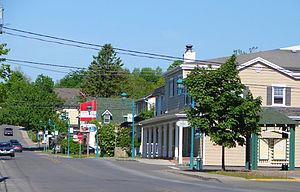
Chemin Sainte-Angélique à Saint-Lazare, au Québec
Saint-Lazare, également appelée Saint-Lazare-de-Vaudreuil, est une municipalité québécoise située à l'ouest de la région métropolitaine de Montréal. Elle fait partie de la municipalité régionale de comté de Vaudreuil-Soulanges, en Montérégie. Sa population de près de 20 000 habitants est en croissance soutenue.